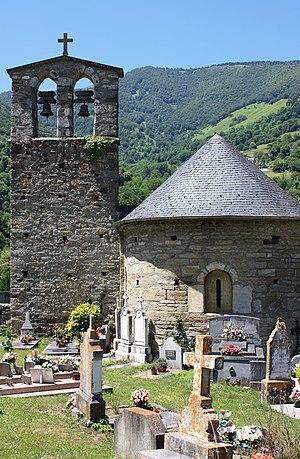
Burgalays - Chapelle Saint-André
Burgalays est une commune française située dans le département de la Haute-Garonne en région Occitanie.
La liste des chapelles de la Haute-Garonne présente les chapelles situées sur le territoire des communes du département français de la Haute-Garonne. Il est fait état des diverses protections dont elles peuvent bénéficier, et notamment les inscriptions et classements au titre des monuments historiques.